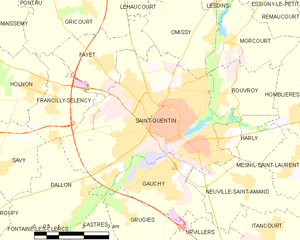
Saint-Quentin
Kort over kommunen
Kort over kommunen
Saint-Quentin er en stor fransk provinsby. Den er beliggende i departementet Aisne.